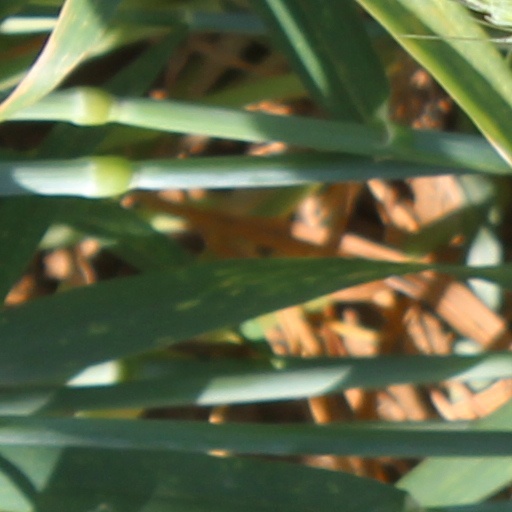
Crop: wheat